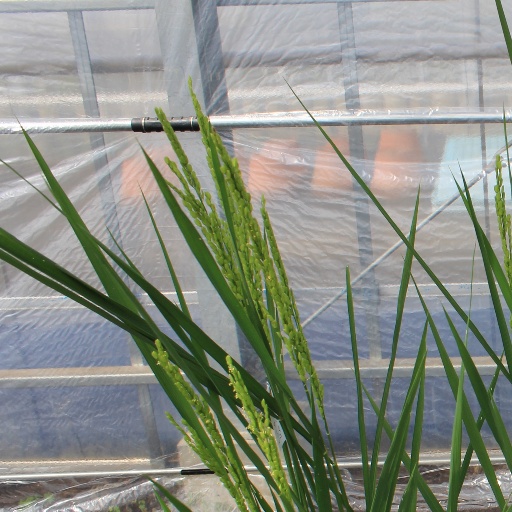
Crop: rice